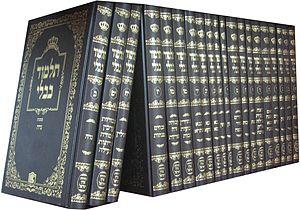
La Gémara ou guemara est un commentaire de la Mishna qui la relie plus clairement au Tanakh.
La critique du Talmud se réfère aux critiques et attaques contre les écrits du Talmud.
La Halakha regroupe l’ensemble des prescriptions, coutumes et traditions collectivement dénommées « Loi juive ».